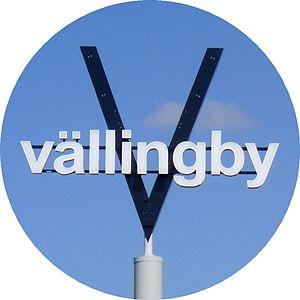
Les enseignes lumineuses font à Stockholm autant partie du paysage urbain que l'architecture. Des panneaux publicitaires éclairés électriquement, ou des textes formés de lampes à incandescences, commencent à apparaitre au début du XXᵉ siècle. L'une des premières enseignes lumineuses, constituée de 1 361 ampoules de 25 watts, et qui vante les mérites du dentifrice Stomatol, est érigée en 1909 au sommet de l'ancien ascenseur Katarina dans le quartier de Slussen. Il s'agit aujourd'hui de la plus vieille enseigne lumineuse animée au monde.
Vällingby est un quartier de Stockholm, situé dans le district de Hässelby-Vällingby à une douzaine de kilomètres à l'ouest du centre de la capitale suédoise.